George Starkey

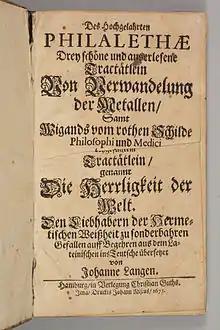
"Drey schöne und auserlesene Tractätlein von Verwandelung der Metallen", 1675

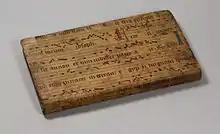
Cover, "Drey schöne", 1675

A number of these tracts, including the "Three tracts" and the "Introitus" were also included in the "Musaeum Hermeticum" of 1678.